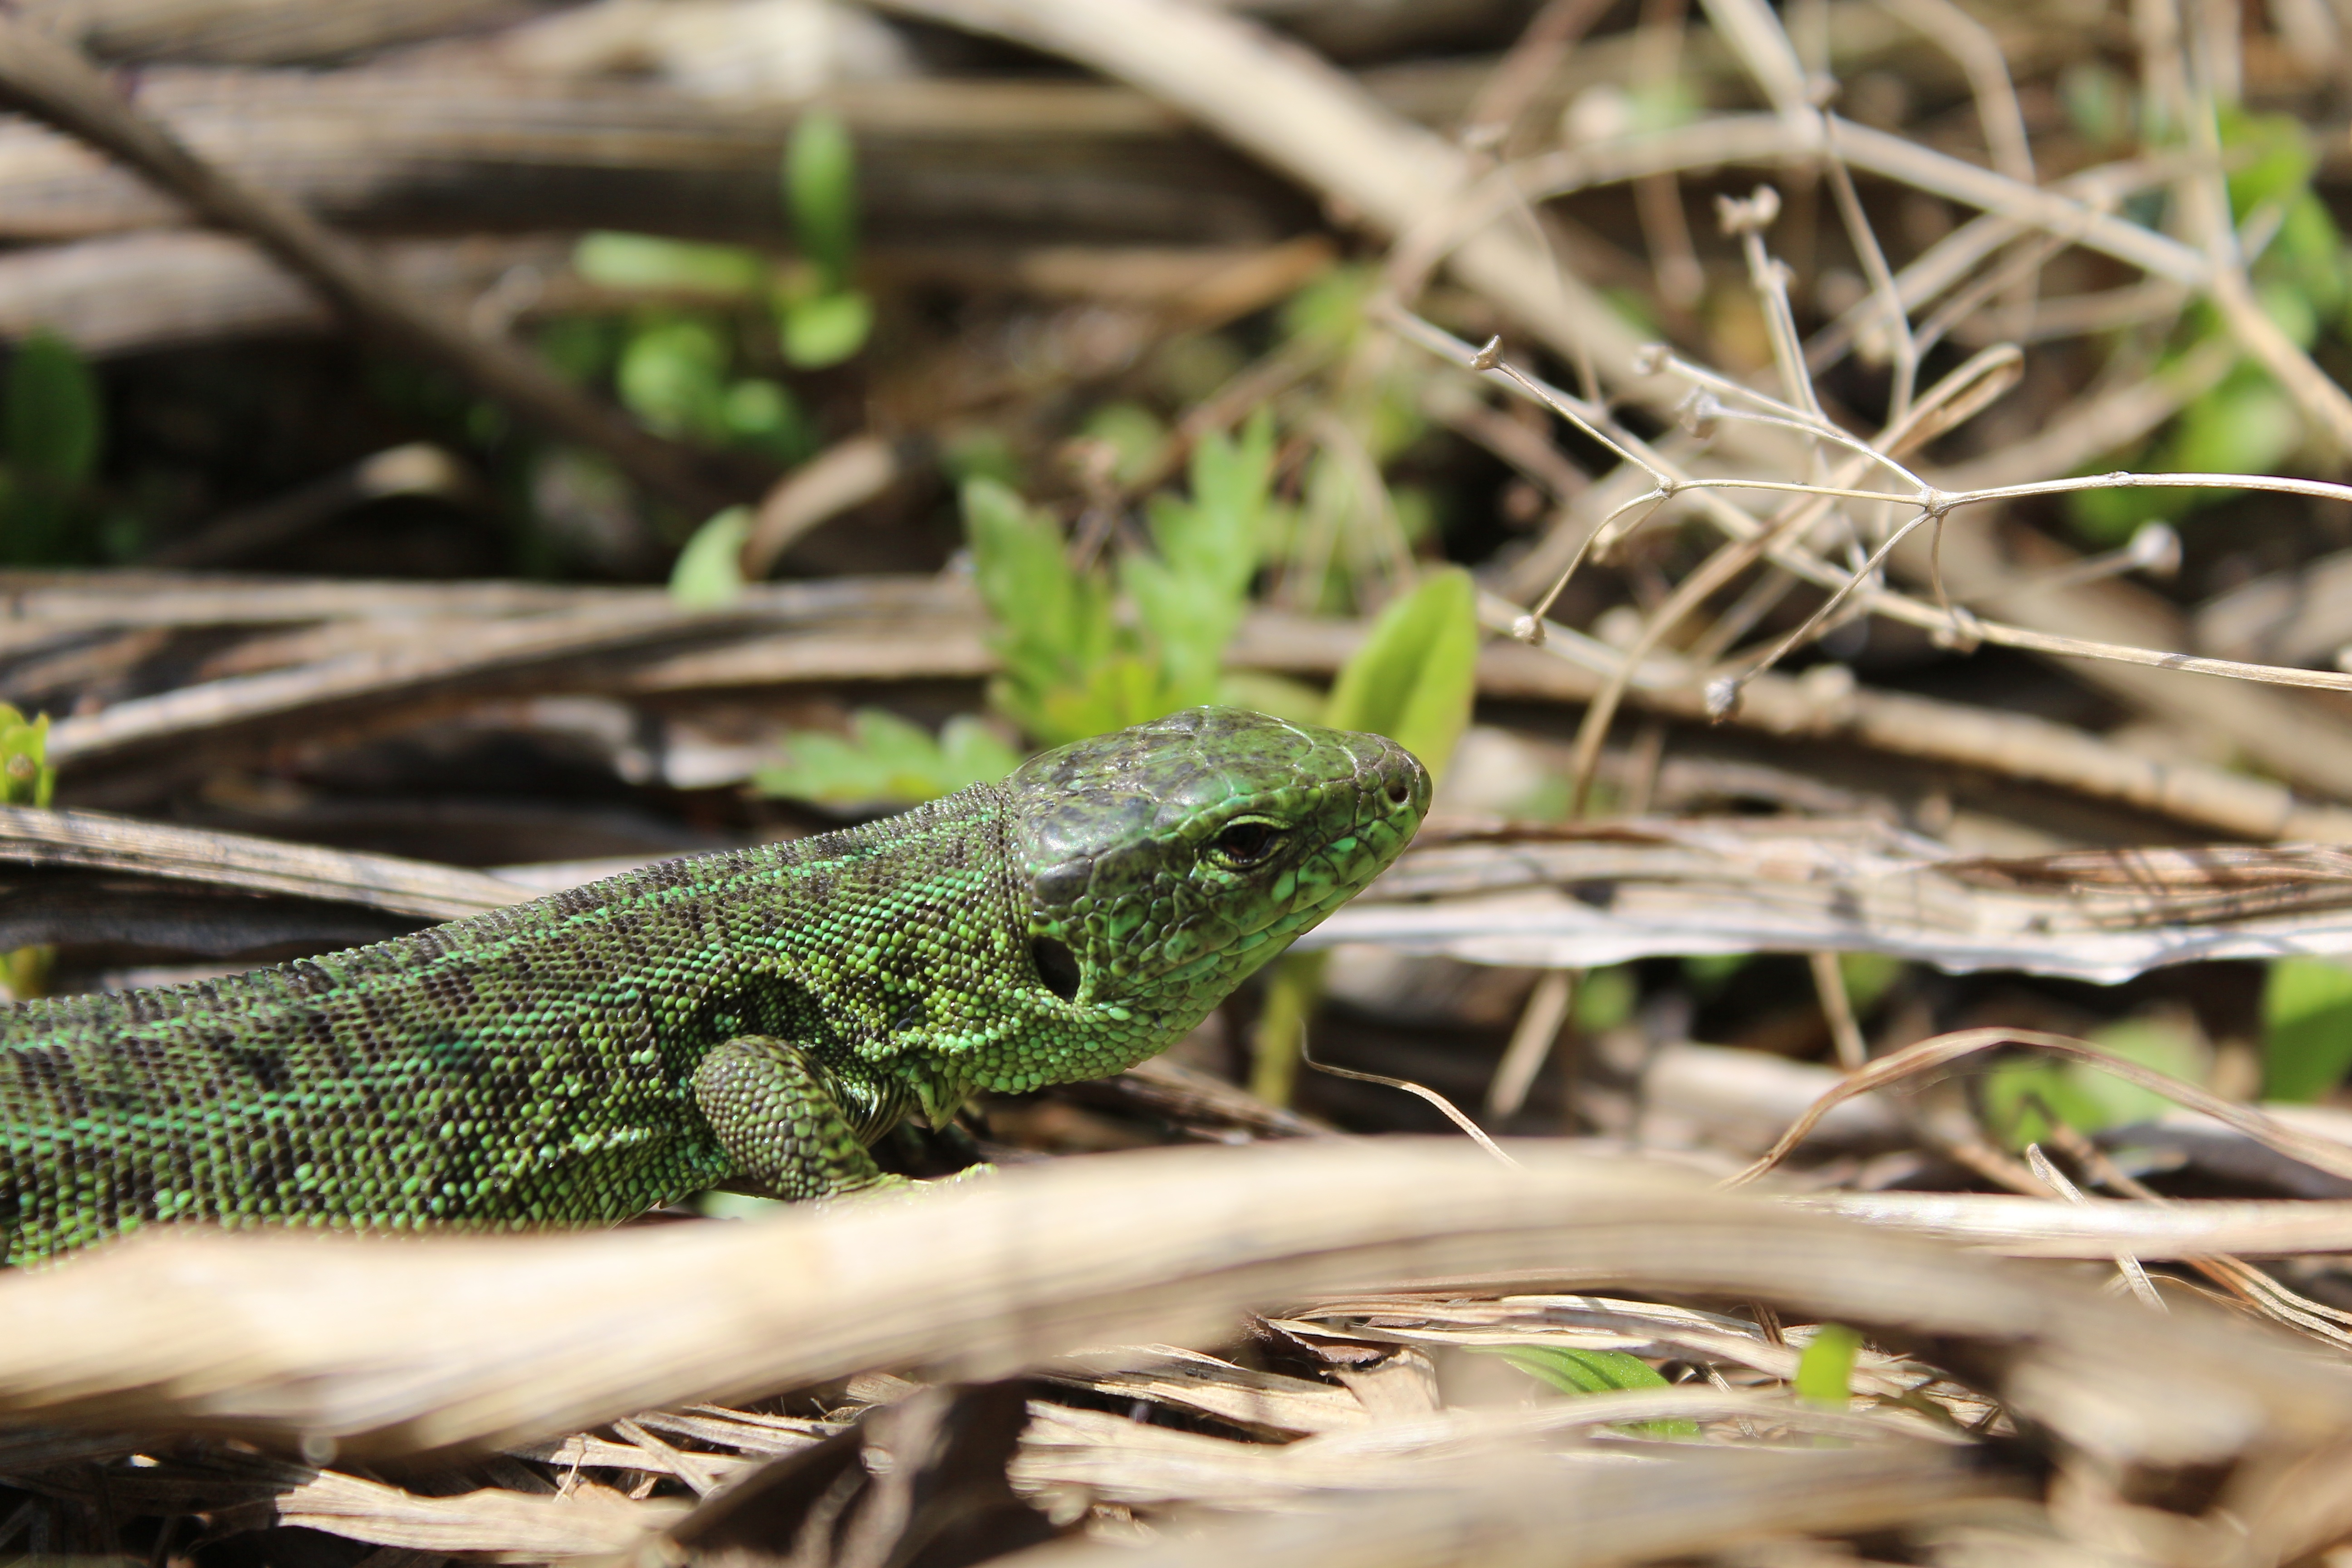
nature, grass, branch, wildlife, green, reptile, iguana, fauna, lizard, green lizard, vertebrate, krupnyj plan, lacerta, dactyloidae, scaled reptile, lacertidae